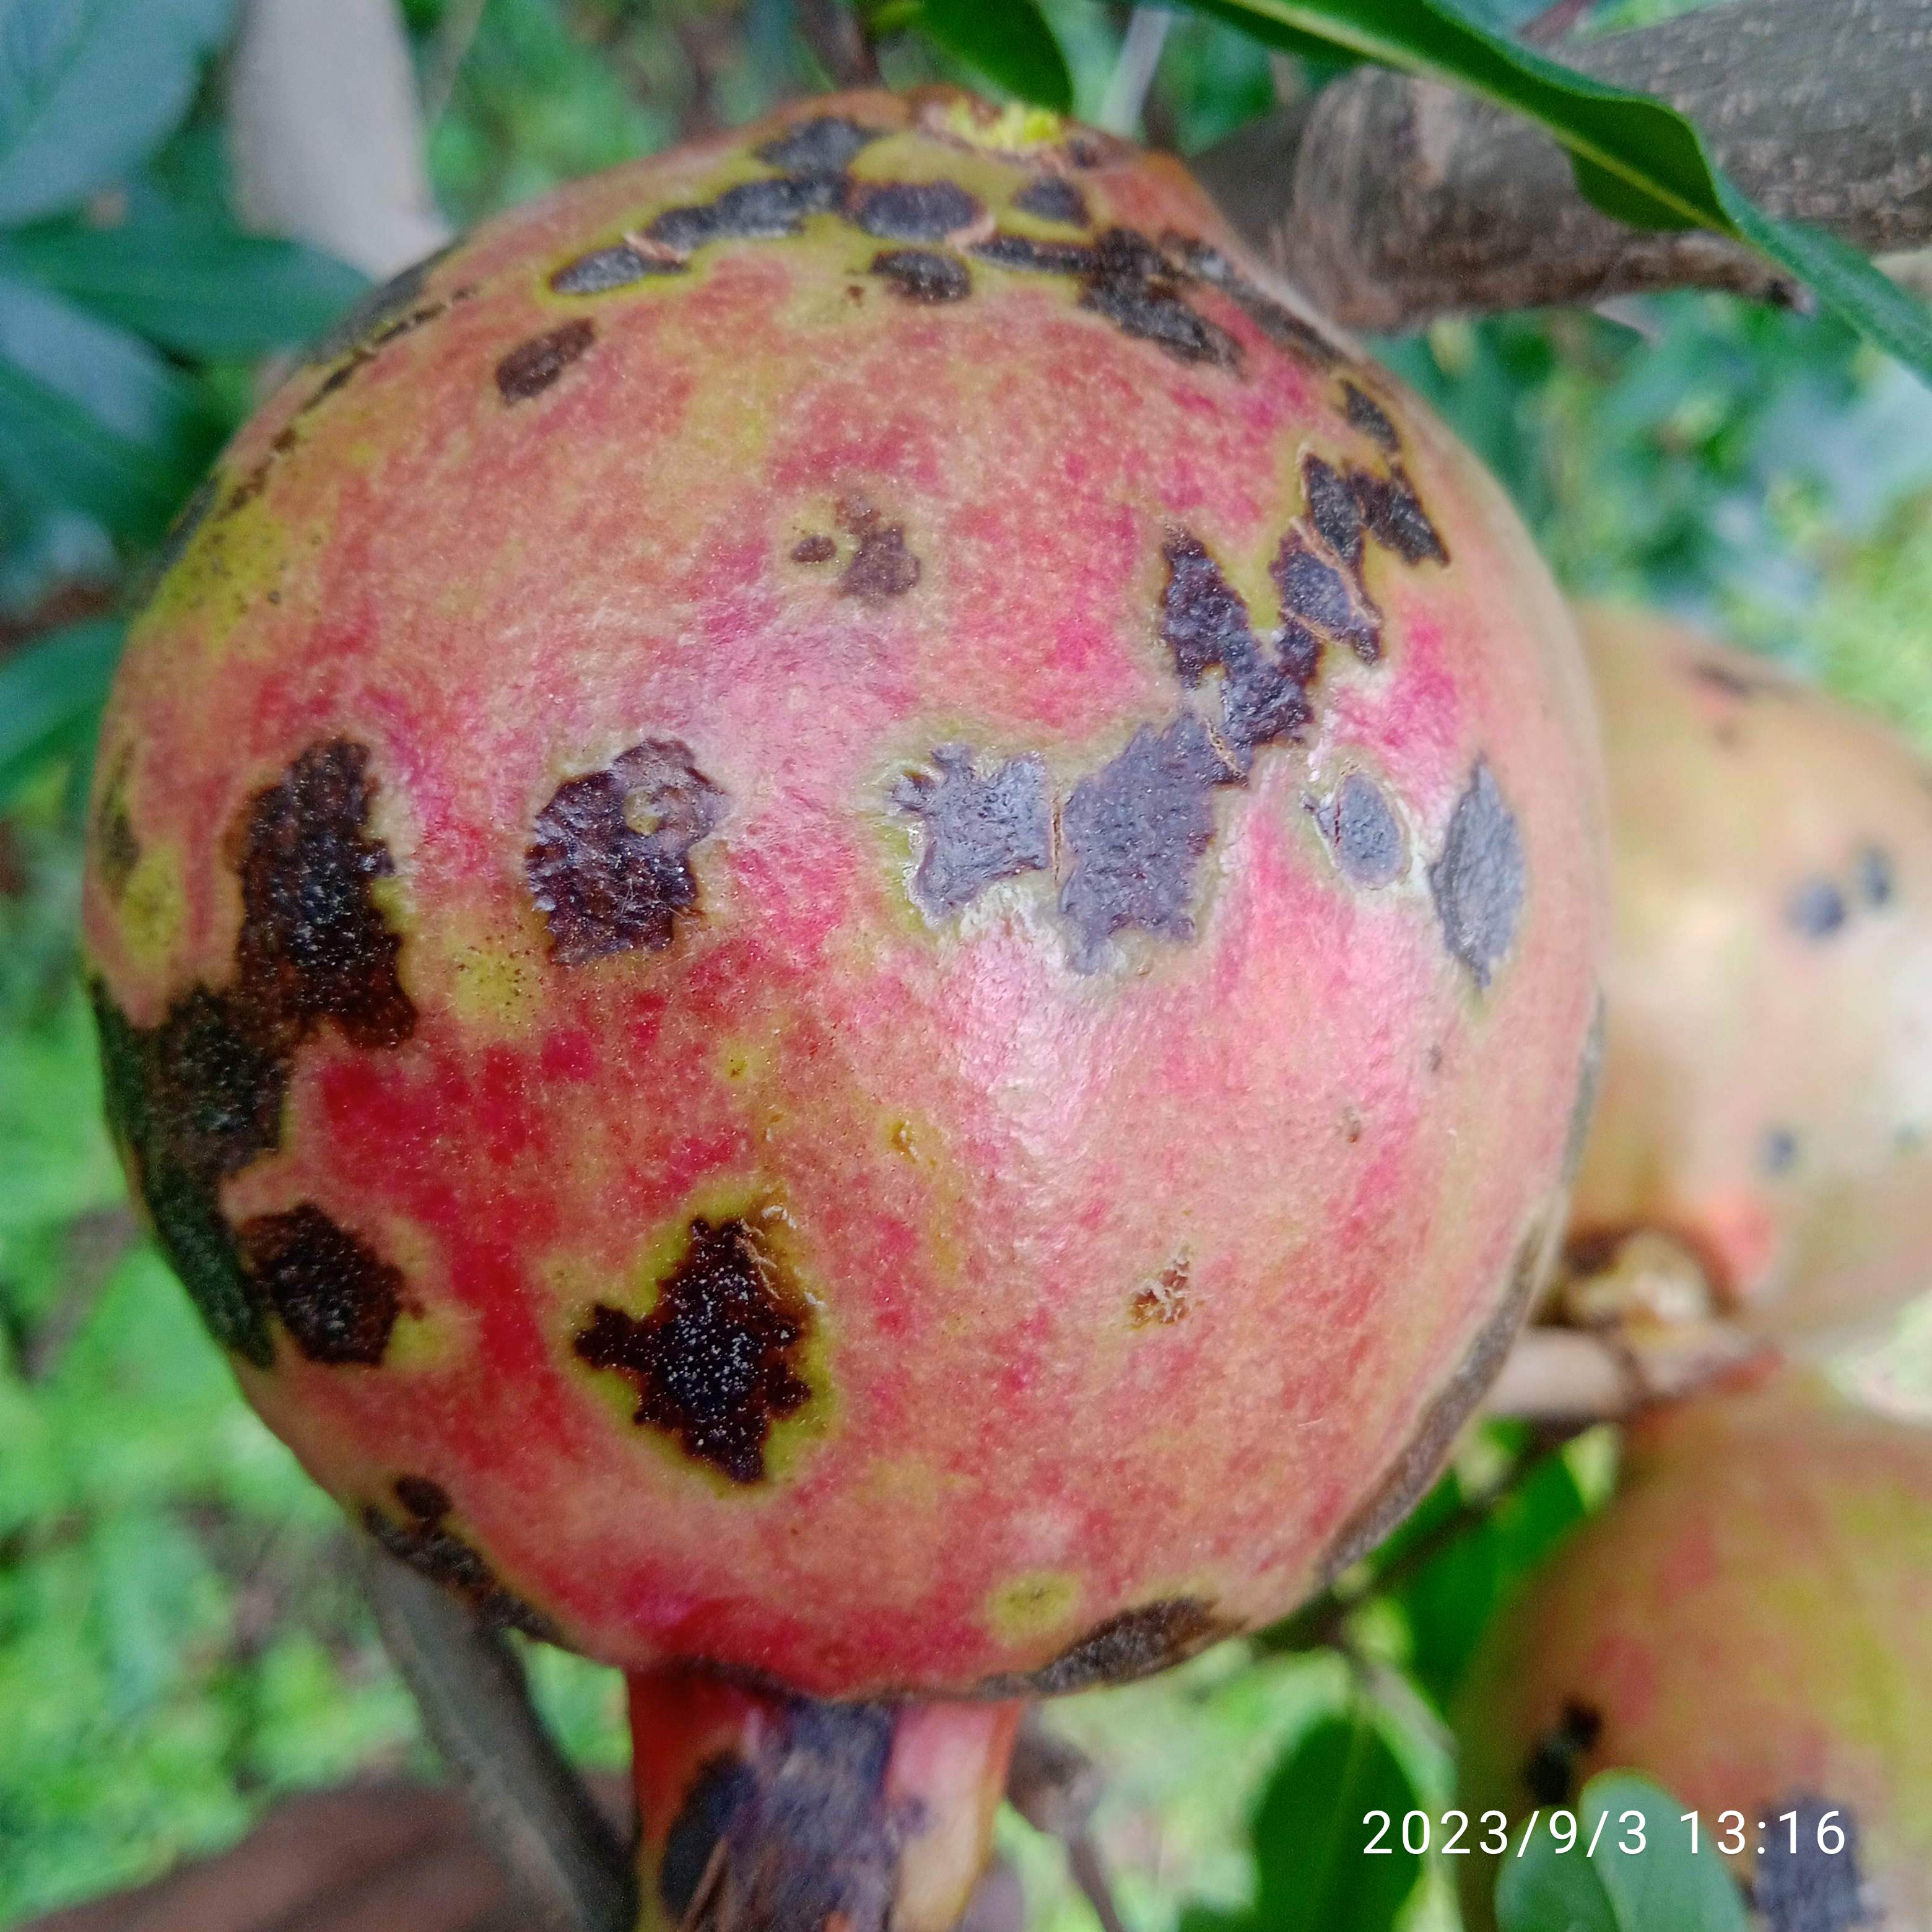
Label: Anthracnose